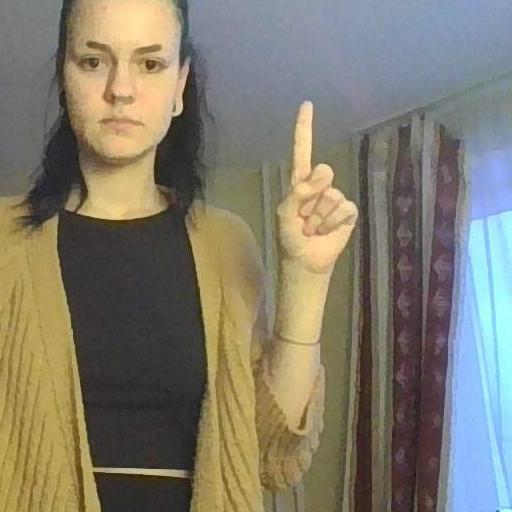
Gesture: one